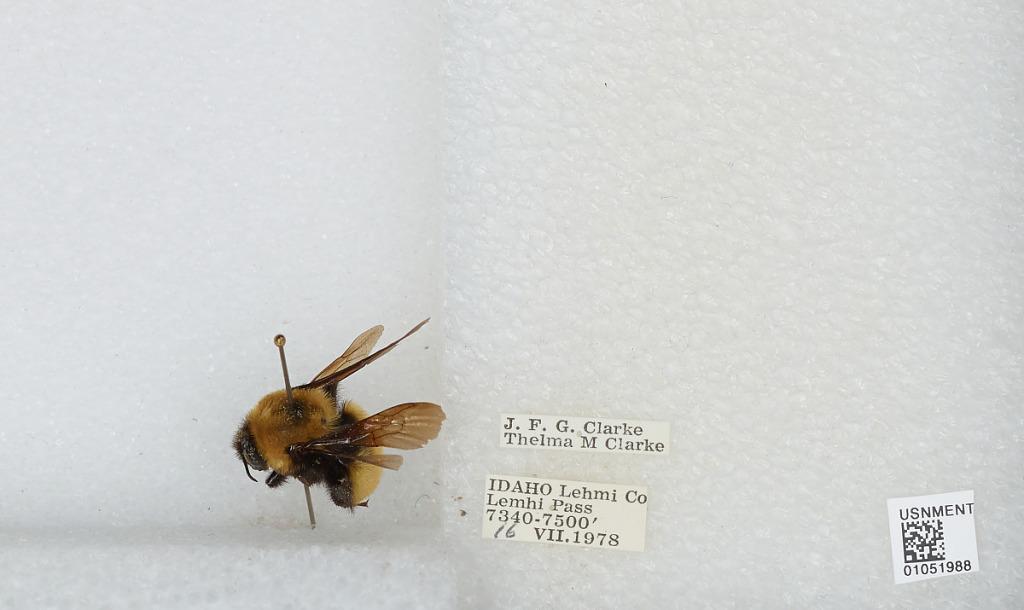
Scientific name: Bombus sp.
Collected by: J. Clarke & T. Clarke
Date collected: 1978-7-16
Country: United States
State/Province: Idaho
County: Lemhi
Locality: Lemhi Pass
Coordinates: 44.9742, -113.445